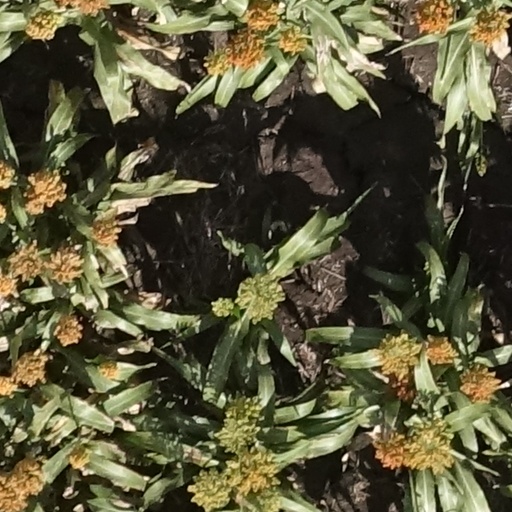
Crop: sorghum